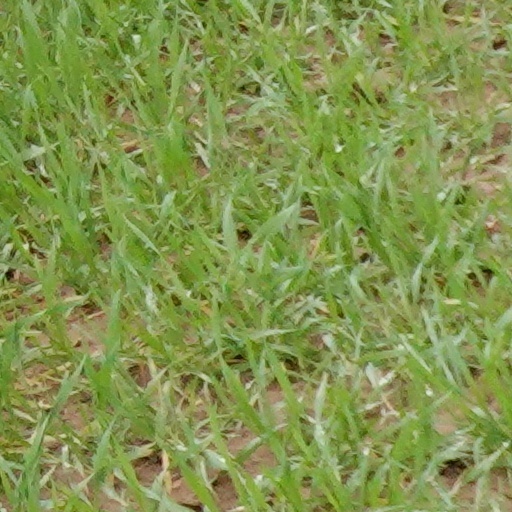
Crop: wheat